Kalemie

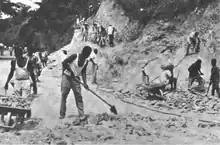
Economic rehabilitation project in Albertville following Simba rebellion, 1965

Albertville was attacked by mercenaries under Major Mike Hoare during operations against the Simba Rebellion in August 1964.